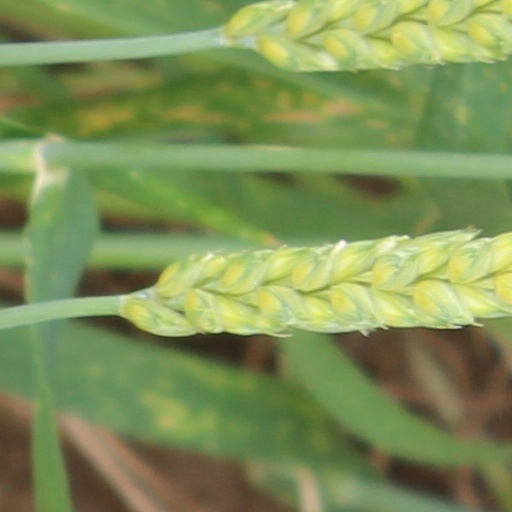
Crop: wheat